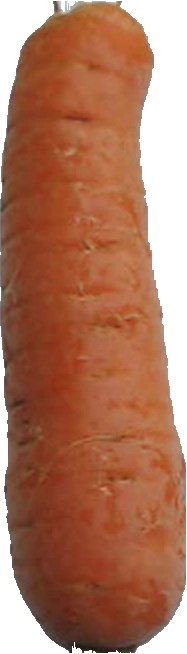
Label: carrot_1